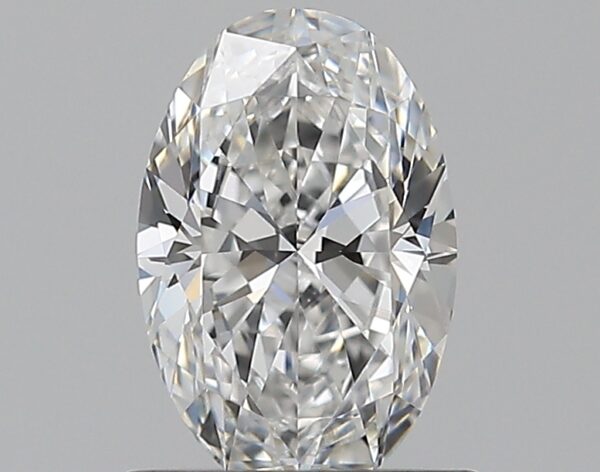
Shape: oval
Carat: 0.75
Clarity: VVS1
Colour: E
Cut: EX
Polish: EX
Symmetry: VG
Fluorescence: N
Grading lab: GIA
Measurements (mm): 7.45 x 4.91 x 3.07